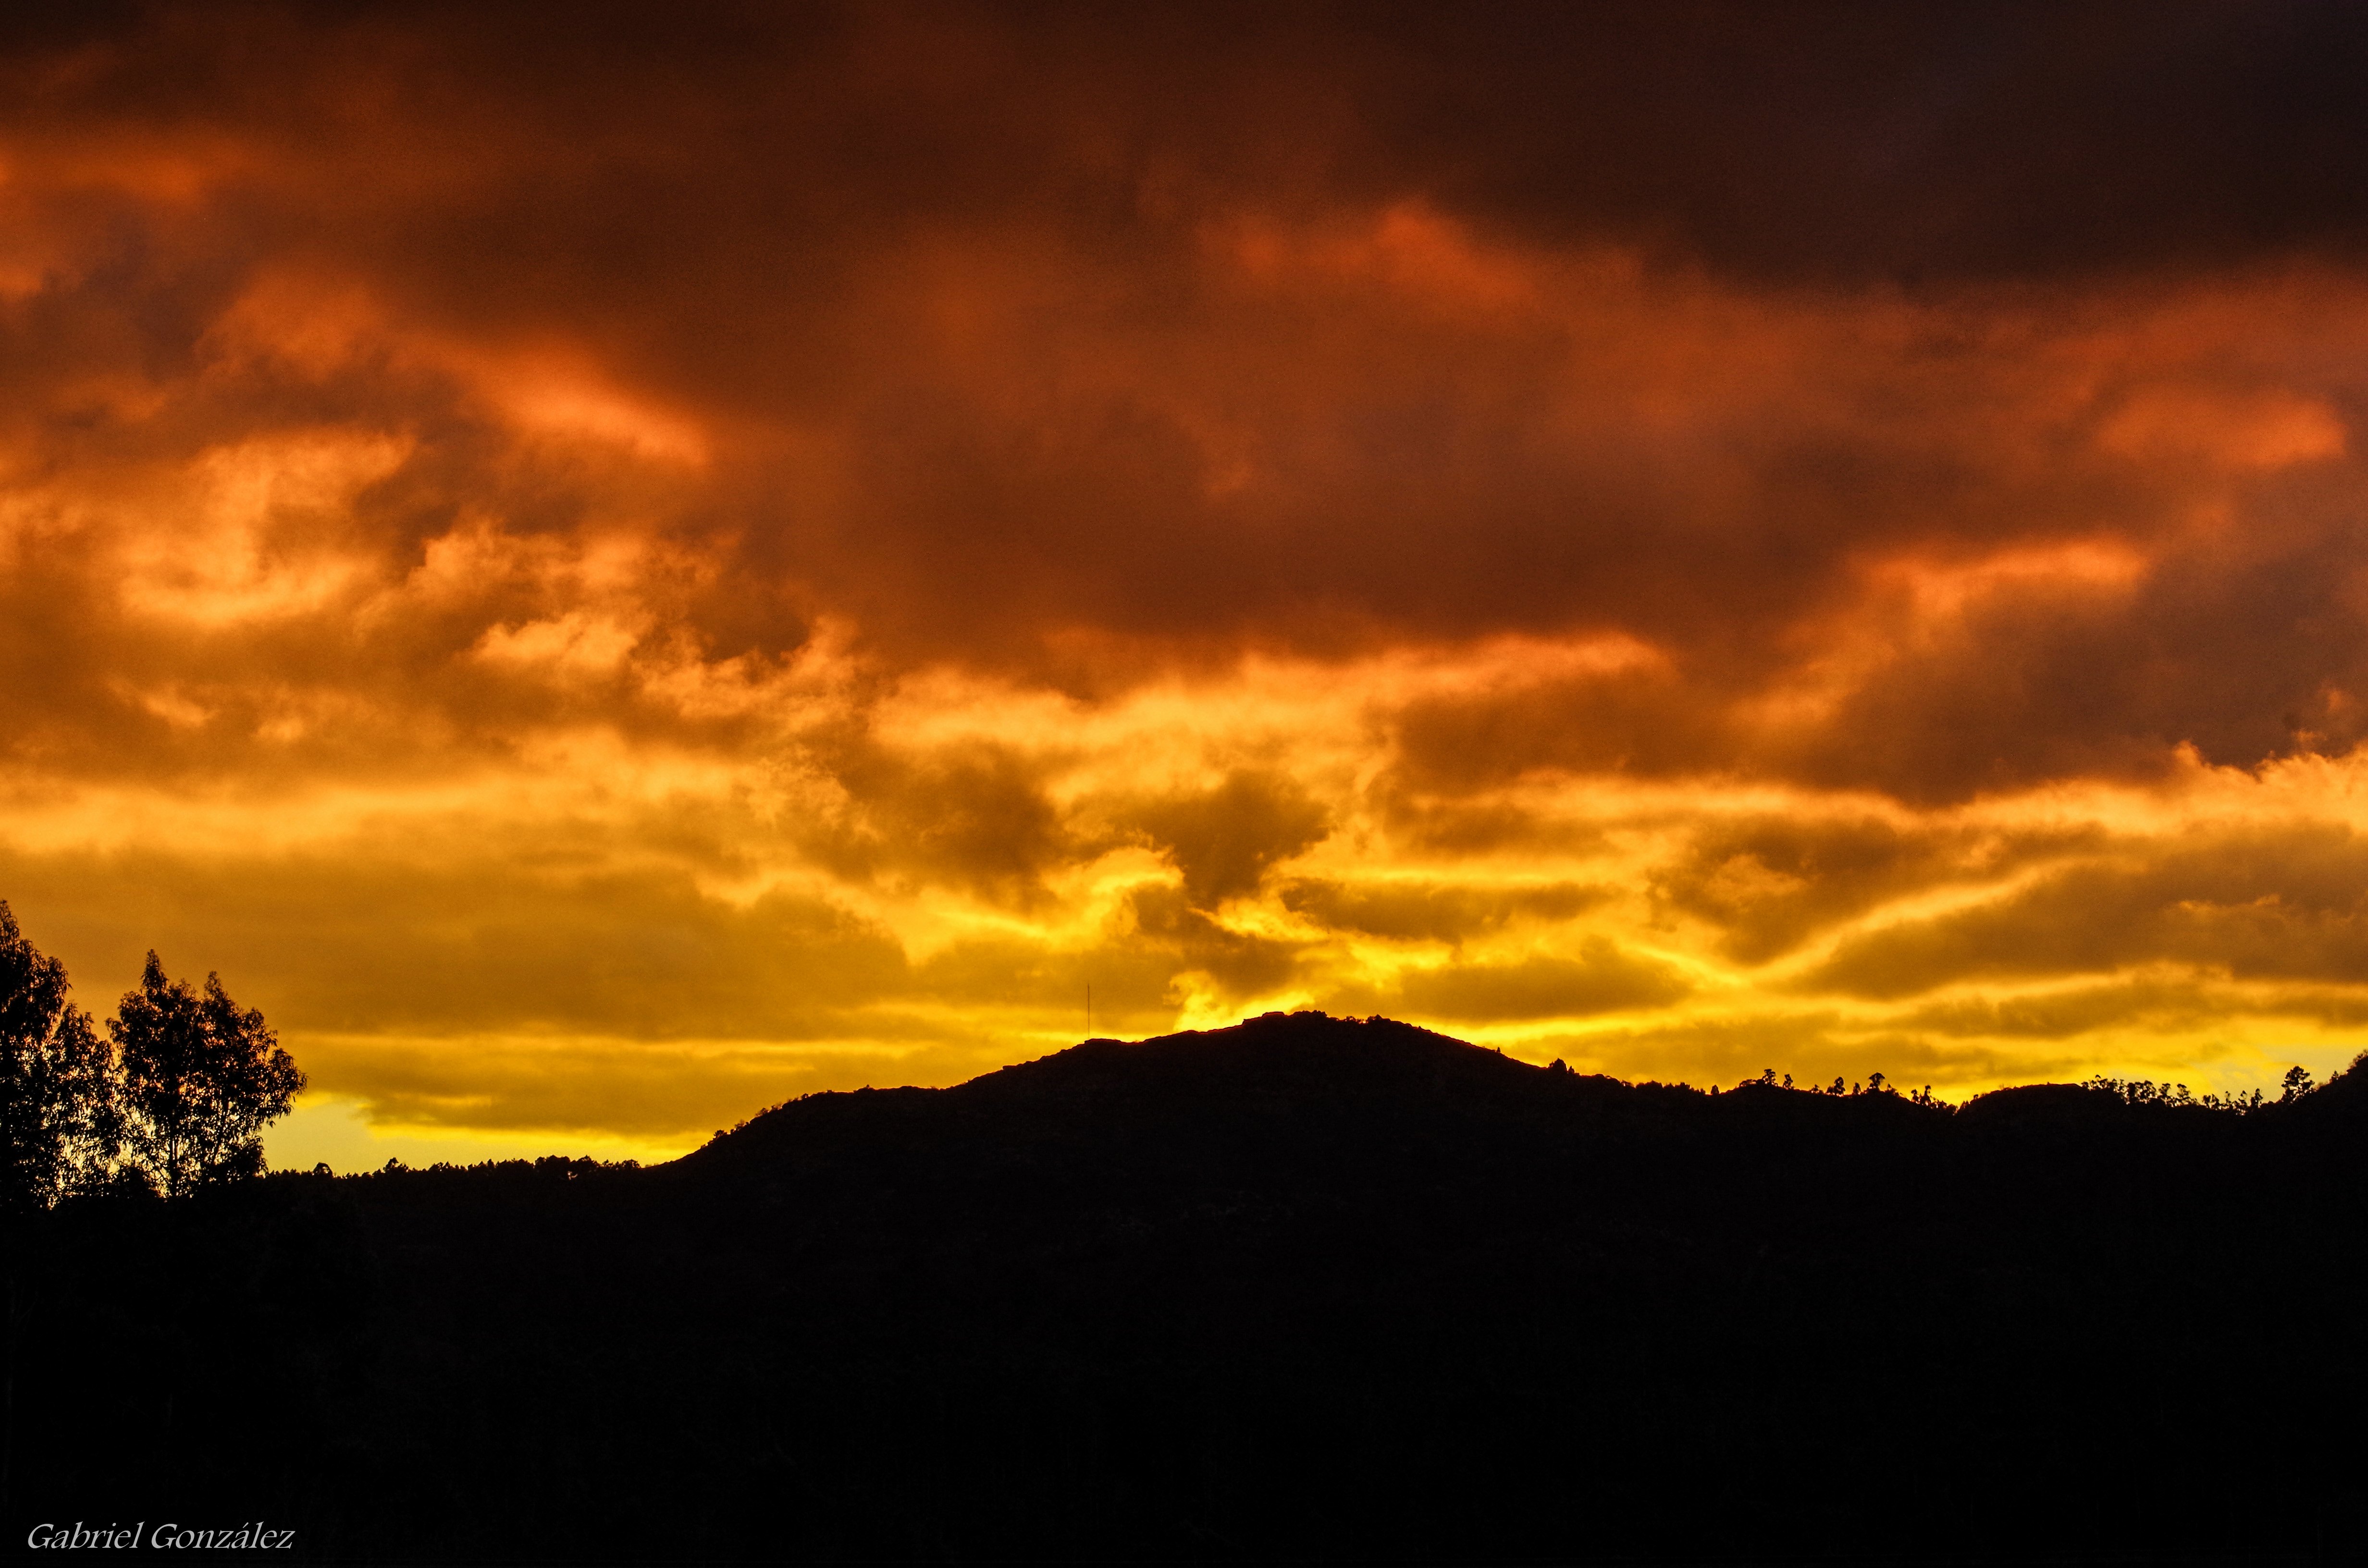
landscape, horizon, cloud, sky, sun, sunrise, sunset, sunlight, morning, hill, dawn, atmosphere, dusk, evening, spain, galicia, pontevedra, paisajes, amanecer, bolinas, espana, ggl1, gaby1, pentaxk30, cotobade, tamron28105, afterglow, meteorological phenomenon, red sky at morning